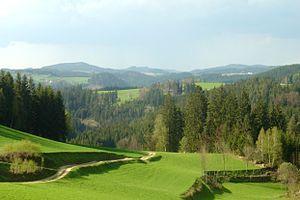
Le plateau granitique d'Autriche forme l'une des cinq unités géographiques principales de l'Autriche. Il se subdivise entre la Haute et Basse-Autriche pour former respectivement le Mühlviertel et le Waldviertel. Il correspond, d'un point de vue géologique, à la moitié autrichienne du massif de Bohême.